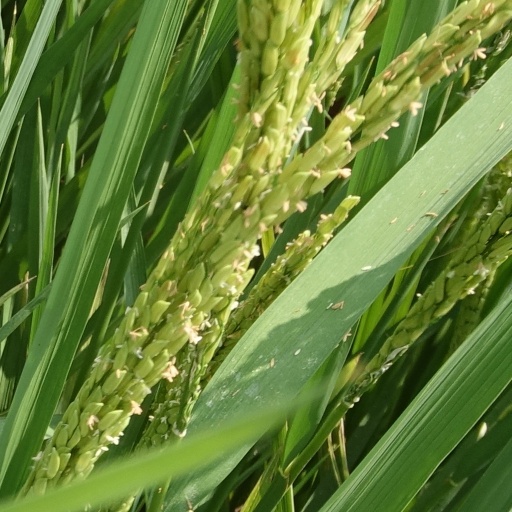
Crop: rice